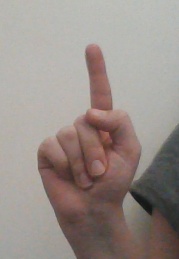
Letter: bb